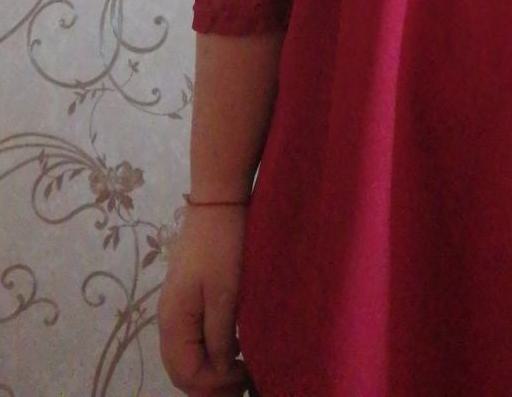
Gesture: no_gesture